The Daily Gazette

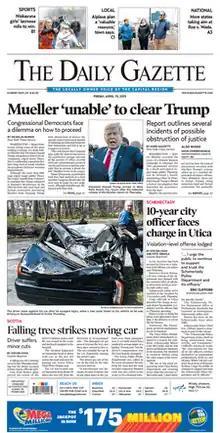
Cover of the April 19, 2019 issue of the "Daily Gazette"

The Daily Gazette, from 1902 to 1989 Schenectady Gazette, is an independent, family-owned daily newspaper published in Schenectady, New York. "The Daily Gazette" also owns and operates "The Amsterdam Recorder", "The Gloversville Leader-Herald" and "Your Niskayuna".